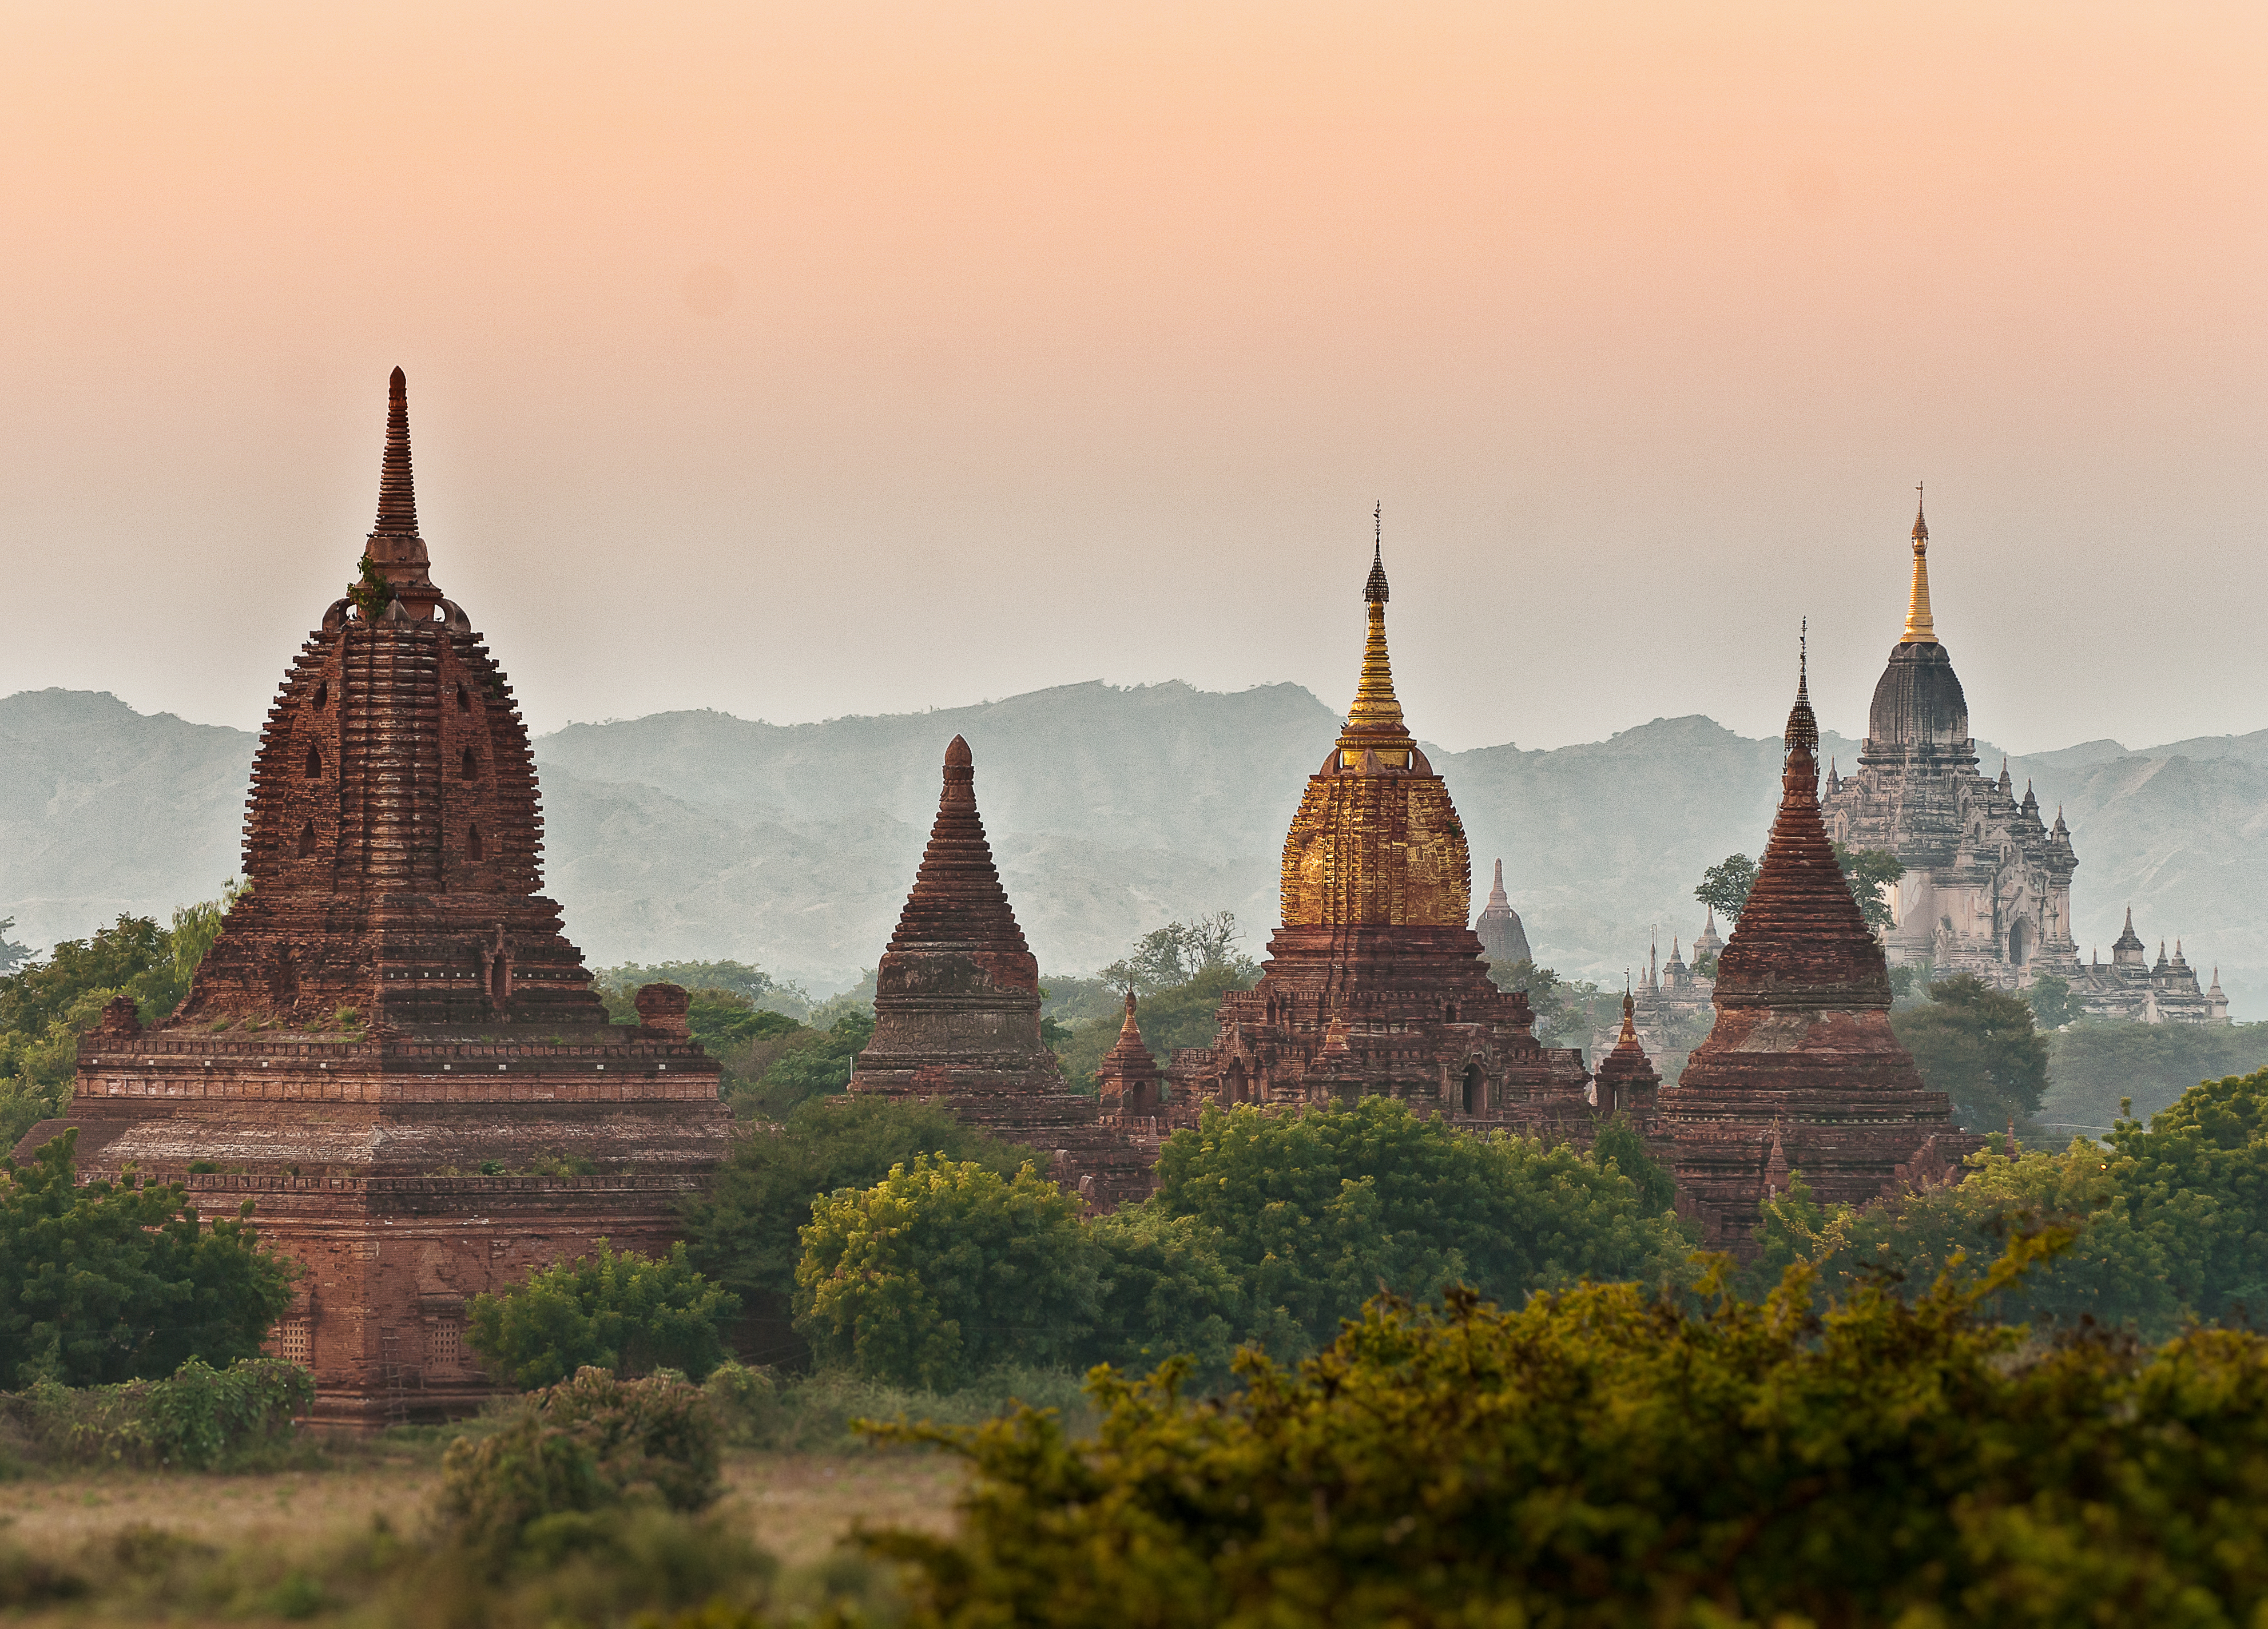
bagan, myanmar, ancient city, sunrise, sunset, pagoda, landmark, sky, temple, atmospheric phenomenon, historic site, place of worship, morning, spire, hindu temple, tower, architecture, building, unesco world heritage site, cloud, stupa, tourist attraction, tourism, ancient history, wat, landscape, world, hill, mountain